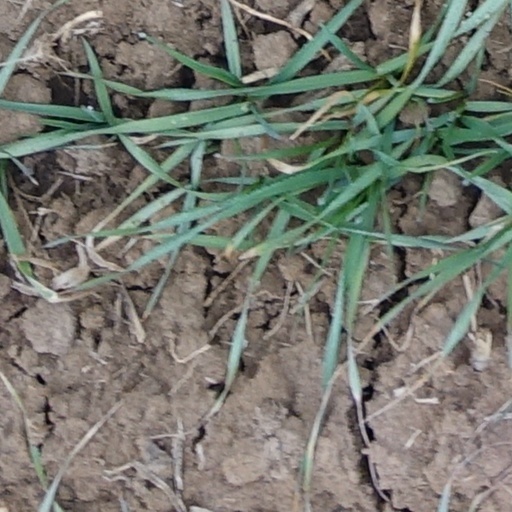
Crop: wheat